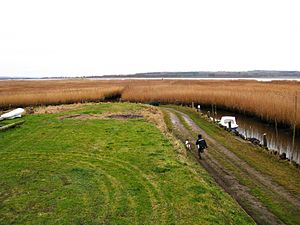
Djursland / Landskaber / Det nordlige Djursland
Randers Fjord, siv- og tækkerørs-delta
Randers Fjord, siv
Djursland er en østvendt halvø i Kattegat med et areal på ca. 1419 km² og cirka 80.000 indbyggere, beliggende i den østligste del af Jylland. Administrativt er Djursland inddelt i Norddjurs- og Syddjurs Kommuner.